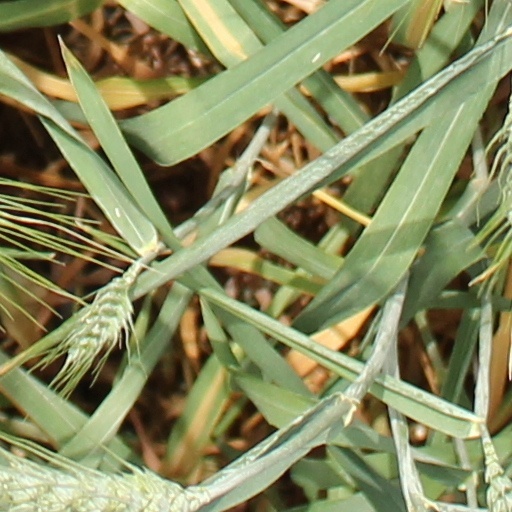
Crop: wheat